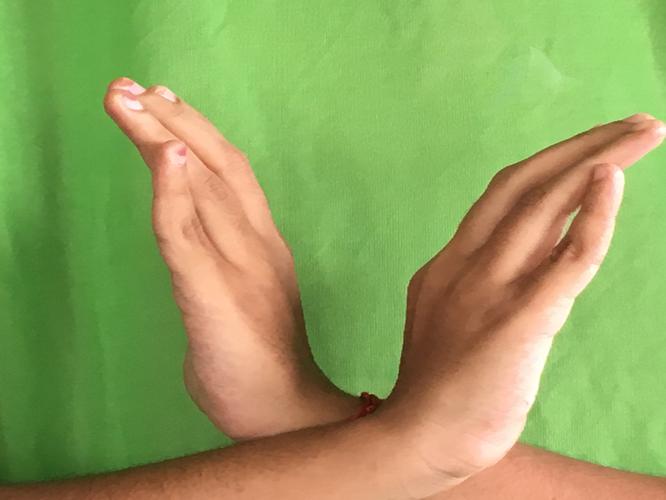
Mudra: Nagabandha
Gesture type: double_hand